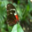
Label: butterfly